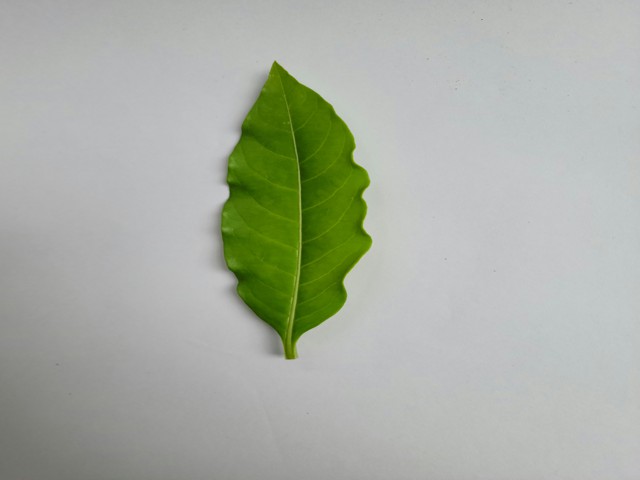
Plant: sarpagandha